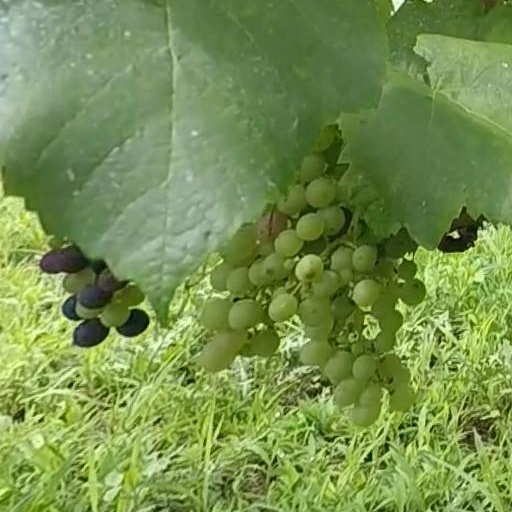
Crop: grape